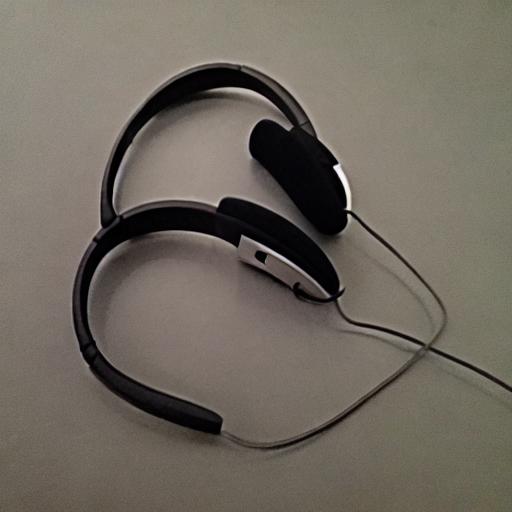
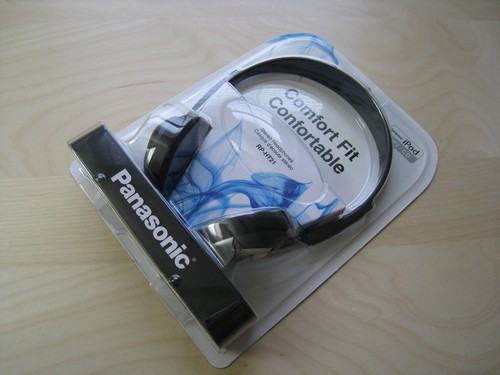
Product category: headphones
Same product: no